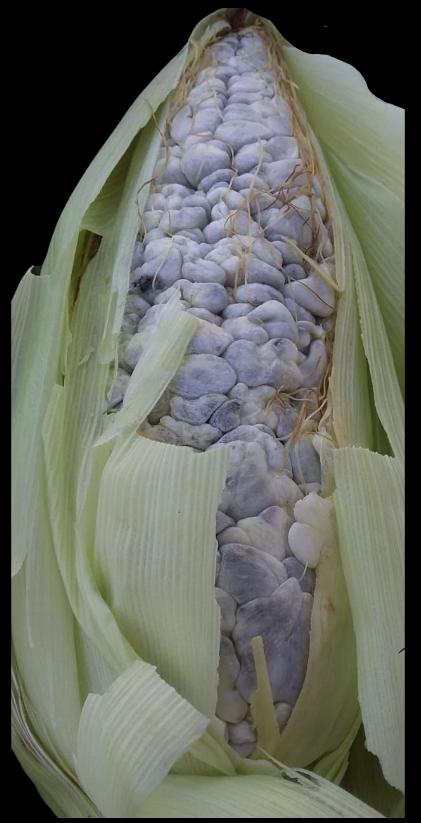
Plant: Corn
Disease: corn smut